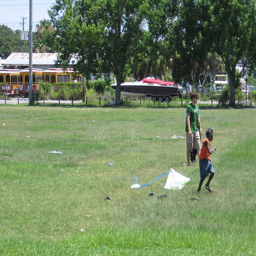
A man walks near a small boy running near a downed kite.
A child runs with a kite in a grassy park.
Two boys are playing with a kite in a field.
The kids is playing with the kite in the field
A couple of kids on a field with a kite.